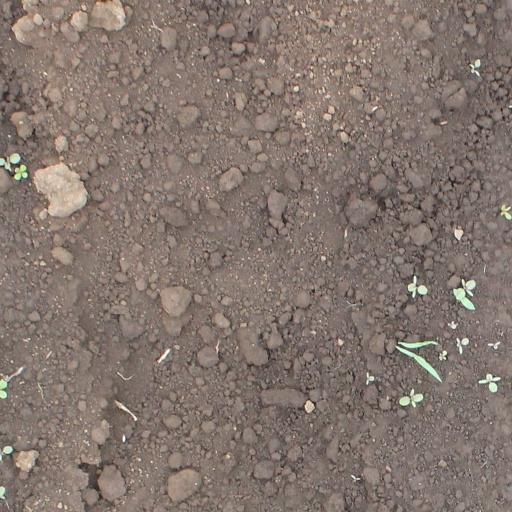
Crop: soybean